Philippine Science High School Central Mindanao Campus

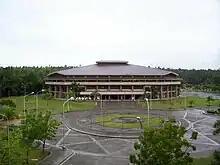
Mindanao Civic Center grounds and gymnasium

The Mindanao Civic Center in Tubod, Lanao del Norte was the temporary site for this campus. During its stay at the MCC, the director's office was on the second floor, MCC Grandstand. The Staff Room, Faculty Room, Computer Laboratory, Accounting Office, Cashier and Boys' Dormitory were on the right wing of the grandstand, while the Chemistry Laboratory, Physics Laboratory, Biology Laboratory, Girls' Dormitory, Girls' Dormitory Annex and I-Ruby on the other wing. The Library, Technology Area and I-Jade was on the first floor. The other rooms were on the side of the MCC Gymnasium. The rooms at the side facing the Grandstand were III-Potassium, II-Rosal, IV-Neutron, I-Emerald and II-Dahlia. On the opposite side of the gym were the sections III-Lithium, IV-Proton, II-Kamia, III-Sodium and IV-Electron. School year 2006–2007 was the last at this site.